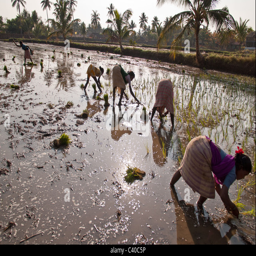
women working in a field of rice